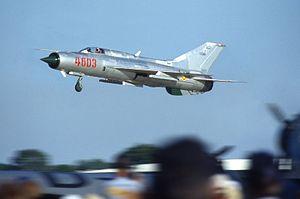
La zone 51 est une aire géographique du Nevada aux États-Unis — aussi appelée Dreamland, Watertown, The Ranch, Paradise Ranch, The Farm, The Box, Groom Lake, Zone 51 A, Neverland ou encore The Directorate for Development Plans Area — où se trouve une base militaire dite secrète, testant entre autres des appareils expérimentaux. Elle est mentionnée pour la première fois sur des documents officiels américains déclassifiés en août 2013 décrivant les essais secrets de l'avion Lockheed U-2.